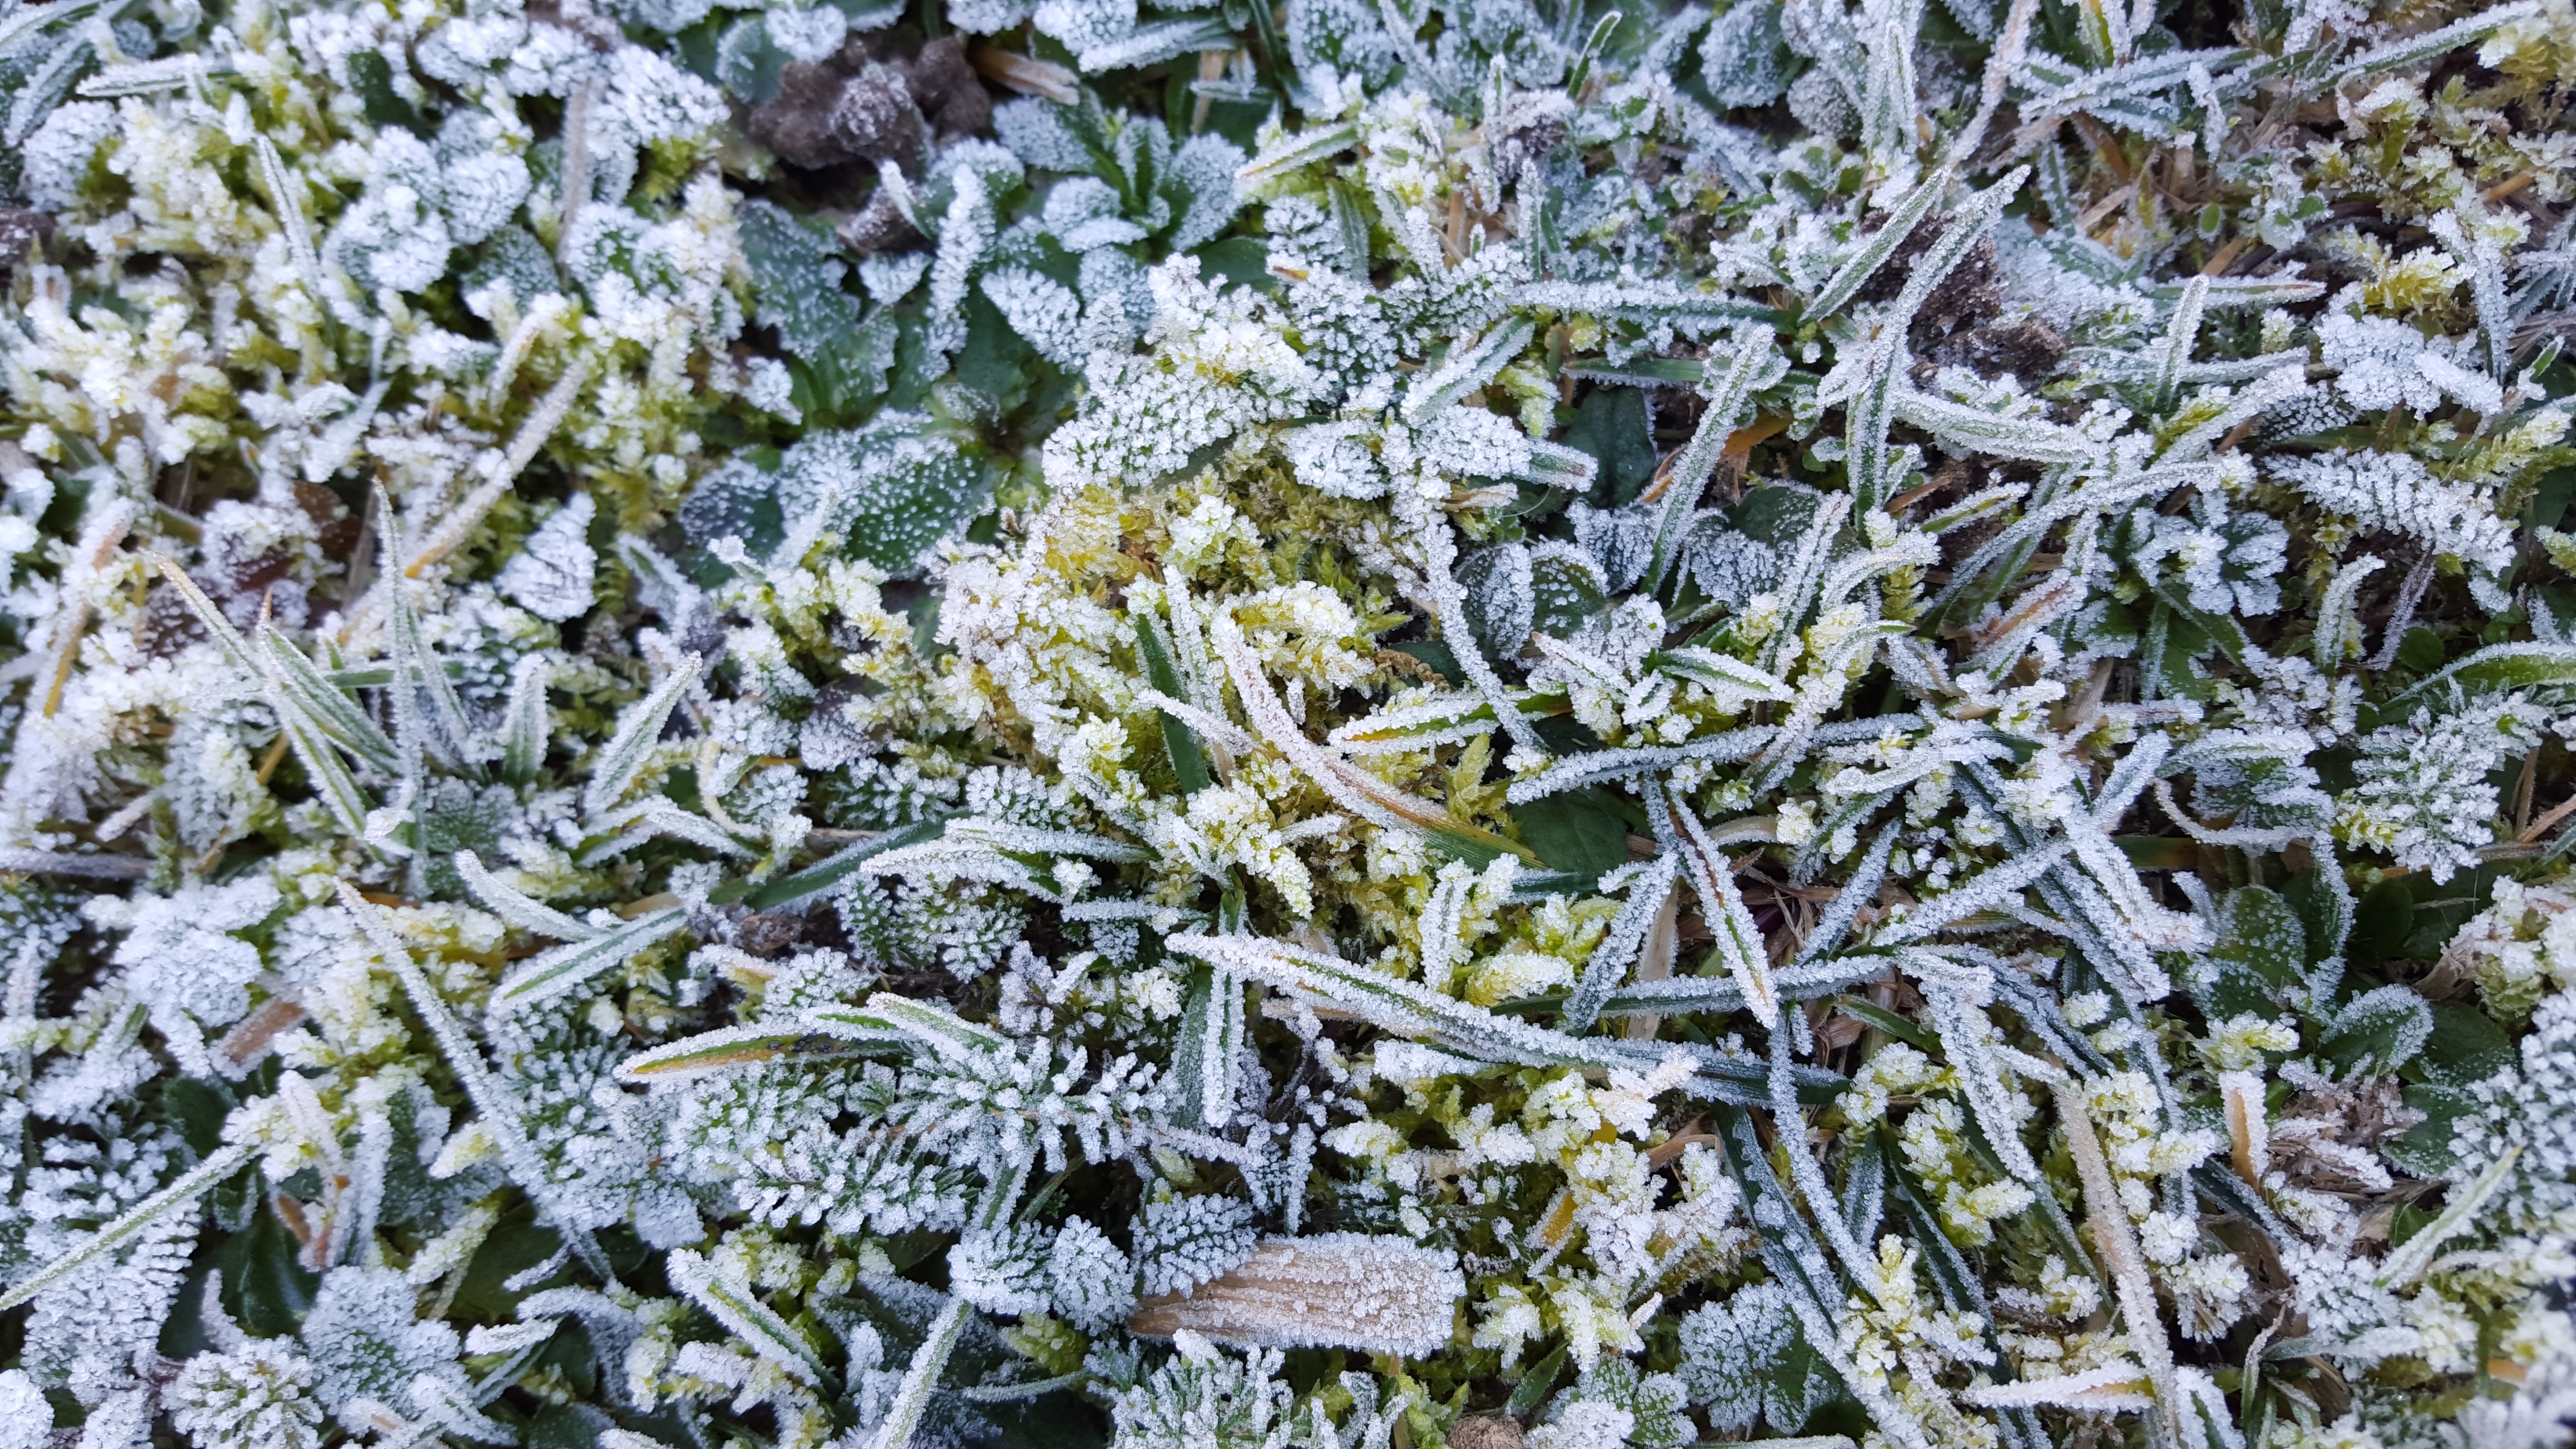
tree, branch, snow, winter, plant, leaf, flower, frost, produce, weather, botany, flora, season, shrub, flowering plant, daisy family, land plant